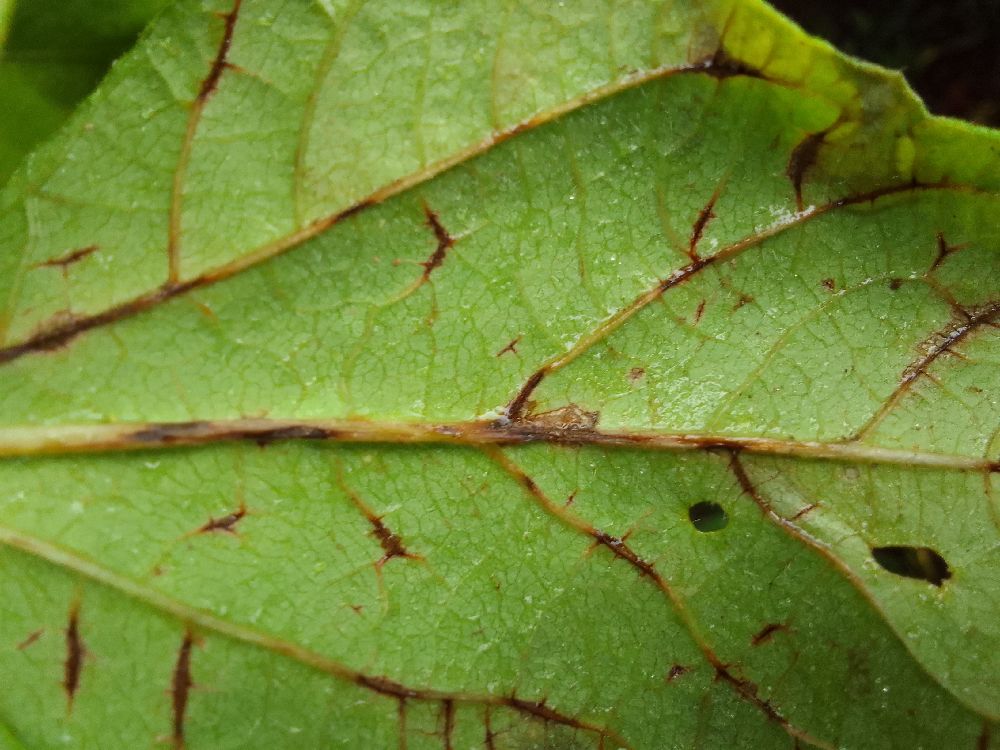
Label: anthracnose